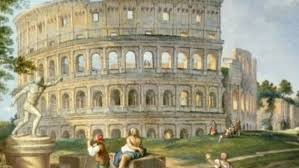
Landmark: Roman Colosseum